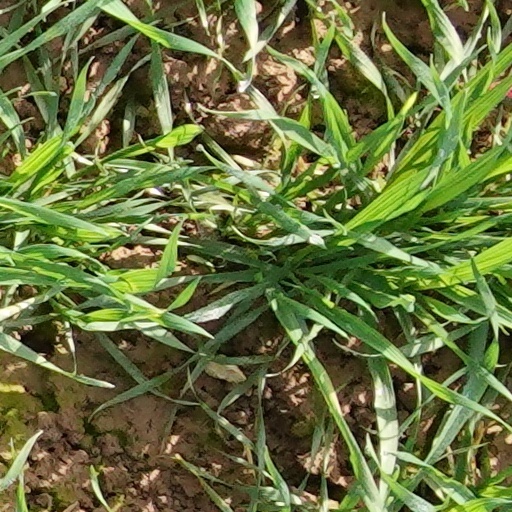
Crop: wheat